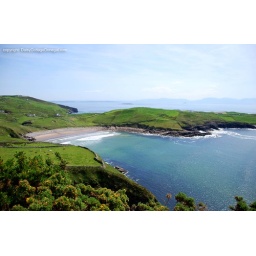
Sandy beach taken from the high road at Muckross near Kilcar.